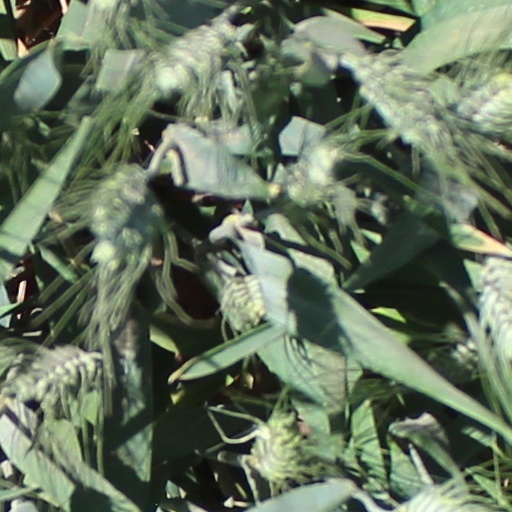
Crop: wheat